Open flow microperfusion

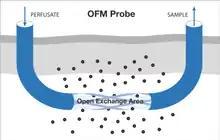
Figure 1: Schematic illustration of a linear OFM probe. Exchange of compounds between the open exchange area of the OFM probe and the surrounding interstitial fluid.

The direct liquid pathway between the probe’s perfusate and the surrounding fluid results in collection of ISF samples. These samples can be collected frequently and are then subjected to bioanalytical analysis to enable monitoring of substance concentrations with temporal resolution during the whole sampling period.